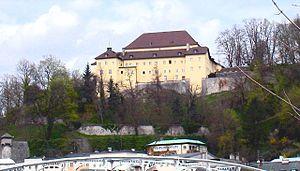
Le couvent des Capucins de Salzbourg est un couvent de frères mineurs capucins situé sur le Kapuzinerberg de Salzbourg en Autriche. L'ensemble fait partie de la liste du patrimoine mondial de l'Unesco